Laura Clifford Barney

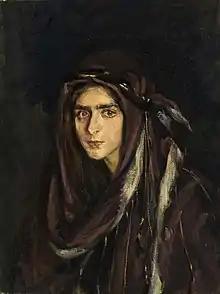
Laura in Arabian costume (1905), by Alice Pike Barney

Laura Dreyfus-Barney (born Laura Clifford Barney, also known as Laura Alice Barney; 30 November 1879, Cincinnati, Ohio – 18 August 1974, Paris, France) was a Sculptor and a leading American Baháʼí teacher and philanthropist.